The Young Victoria

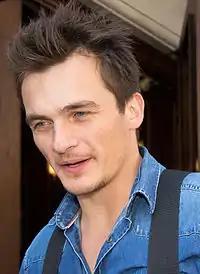
Known at the time for his role in "Pride & Prejudice", Rupert Friend was cast as Victoria's husband Prince Albert.

It was Sarah, Duchess of York, who conceived the idea for a film based upon the early years of Queen Victoria. She had been interested in the queen since her marriage to Prince Andrew, Duke of York, a great-great-great-grandson of Victoria and Albert, and had written two books about her with the help of an historian. The Victoria-Albert relationship in particular drew her into the queen's history, as she believed there were parallels between their marriage and her own with Prince Andrew, as they both "fought for their love" in the midst of public scrutiny. A friend set up a meeting with producer Graham King, to whom she pitched the idea along with several others. At the time wrapping up his work on "The Departed", King, a native of Britain, had been looking for a project set in his home country for years. The producer later remembered, "she pitched me a bunch of things, and among them was a three-page synopsis of Victoria's early life: the precise span covered in "The Young Victoria". [After that the film] just fell into place." King brought frequent collaborator Martin Scorsese onboard initially as a co-executive producer, as the Academy Award-winning director knew "pretty much all there is to know about British history."